Taiwan under Qing rule

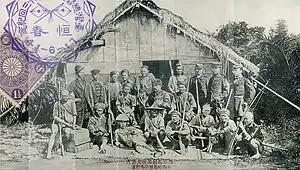
Saigō with leaders of the Seqalu tribe in Taiwan

In December 1871, a Ryukyuan vessel shipwrecked on the southeastern tip of Taiwan and 54 sailors were killed by aborigines. Four tribute ships were returning to the Ryukyu Islands when they were blown off course on 12 December. Two ships were pushed towards Taiwan. One of them landed on Taiwan's western coast and made it back home with the help of Qing officials. The other one crashed into the eastern coast of southern Taiwan near Bayao Bay. There were 69 passengers and 66 managed to make it to shore. They met two Chinese men who told them not to travel inland where the dangerous Paiwan people were.